Lewes Roberts

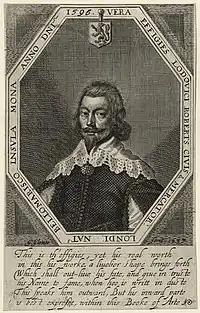
Sir Lewes Roberts.

Sir Lewes Roberts, also Captain Lewis Roberts (1596–1641), was an English merchant with the Levant Company and writer.